French Quarter (Charleston, South Carolina)

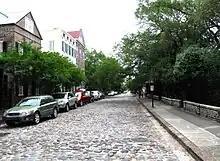
Chalmers Street in the French Quarter District, May 2010

The neighborhood was settled as part of the original Grande Modell of Charles Towne in 1680. It is famous for its art galleries; it also has many restaurants and places of commerce as well as Charleston's Waterfront Park.